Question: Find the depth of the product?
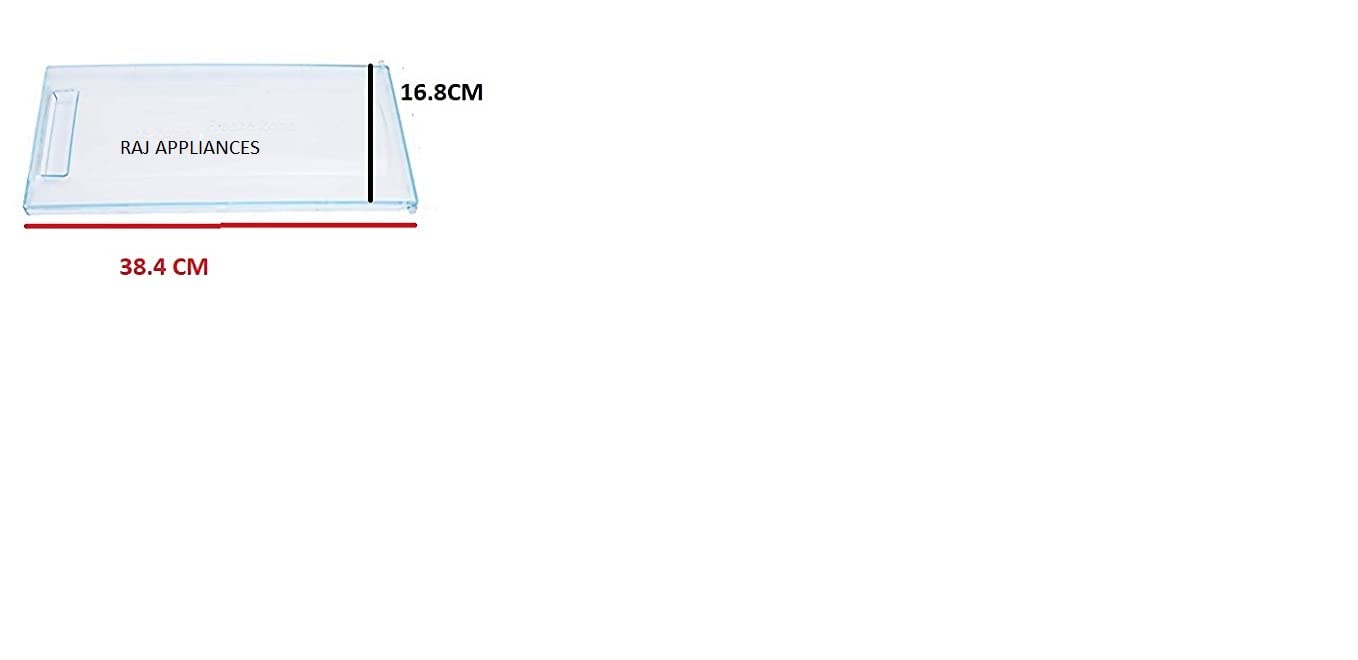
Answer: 38.4 centimetre